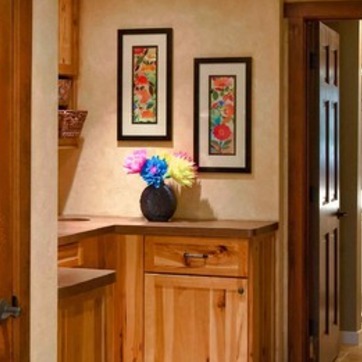
Material: foliage